Destiny (1942 film)

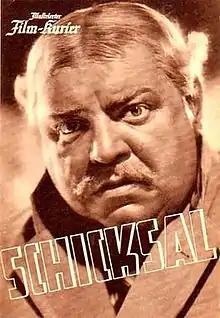

Destiny is a 1942 Austrian-German historical drama film directed by Géza von Bolváry and starring Heinrich George, Werner Hinz, and Christian Kayßler. The film was made by Wien-Film, a company set up by the Germans after they had annexed Austria in 1938. The film's sets were designed by the art directors Kurt Herlth and Werner Schlichting. The film was banned after the Second World War for its perceived Nazi content.